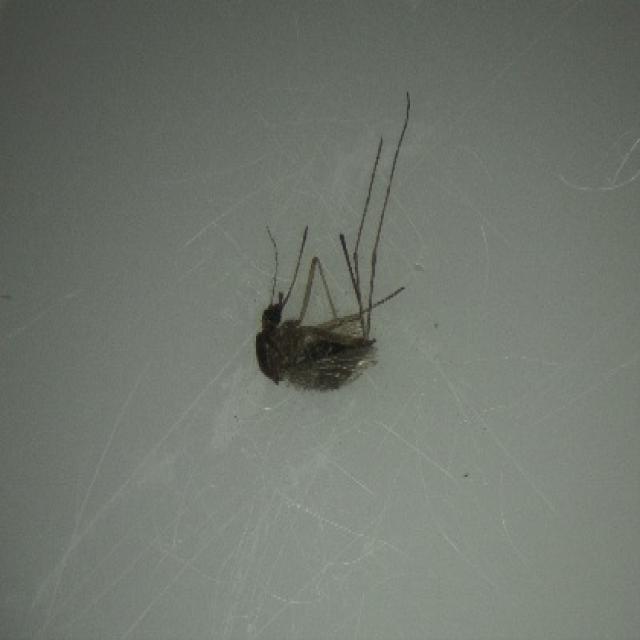
Species: aedes_vexans